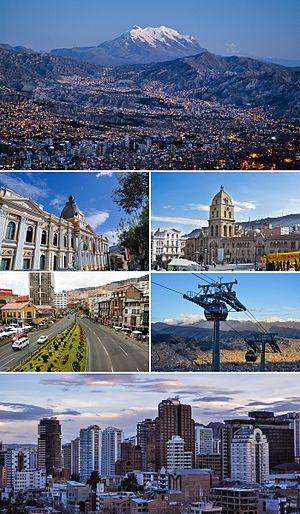
Photomontage de La Paz, Bolivie.
La Paz est le siège du gouvernement de l'État plurinational de Bolivie et la troisième ville la plus peuplée du pays. Sa région métropolitaine, qui comprend les municipalités de La Paz, El Alto et Viacha, est la plus peuplée du pays, atteignant une population de 2,3 millions d'habitants. Elle est pour les Boliviens la capitale administrative du pays, Sucre étant la capitale constitutionnelle.